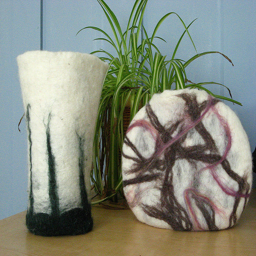
Two unique objects are sitting next to the flowers.
Two crafts made of what looks like lint is displayed.
there are two wool things in front of a plant
The sculptures next to the potted plant are decorated with fur and hair.
two vases constructed with furry materials in front of a plant